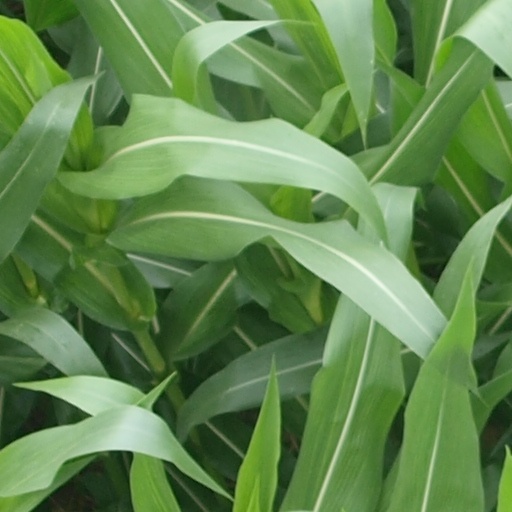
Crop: maize; corn